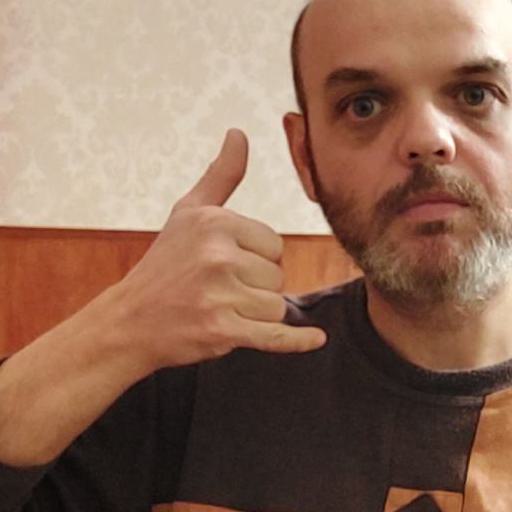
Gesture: call